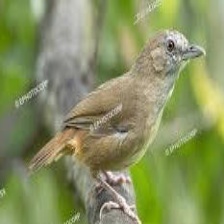
Species: ABBOTTS BABBLER
Scientific name: MALACOCINCLA ABBOTTI